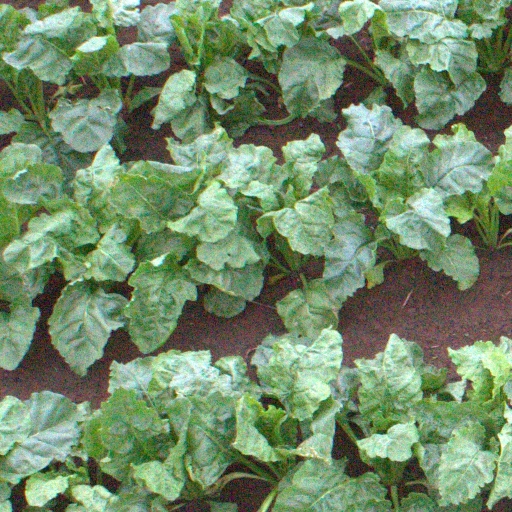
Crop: sugar beet